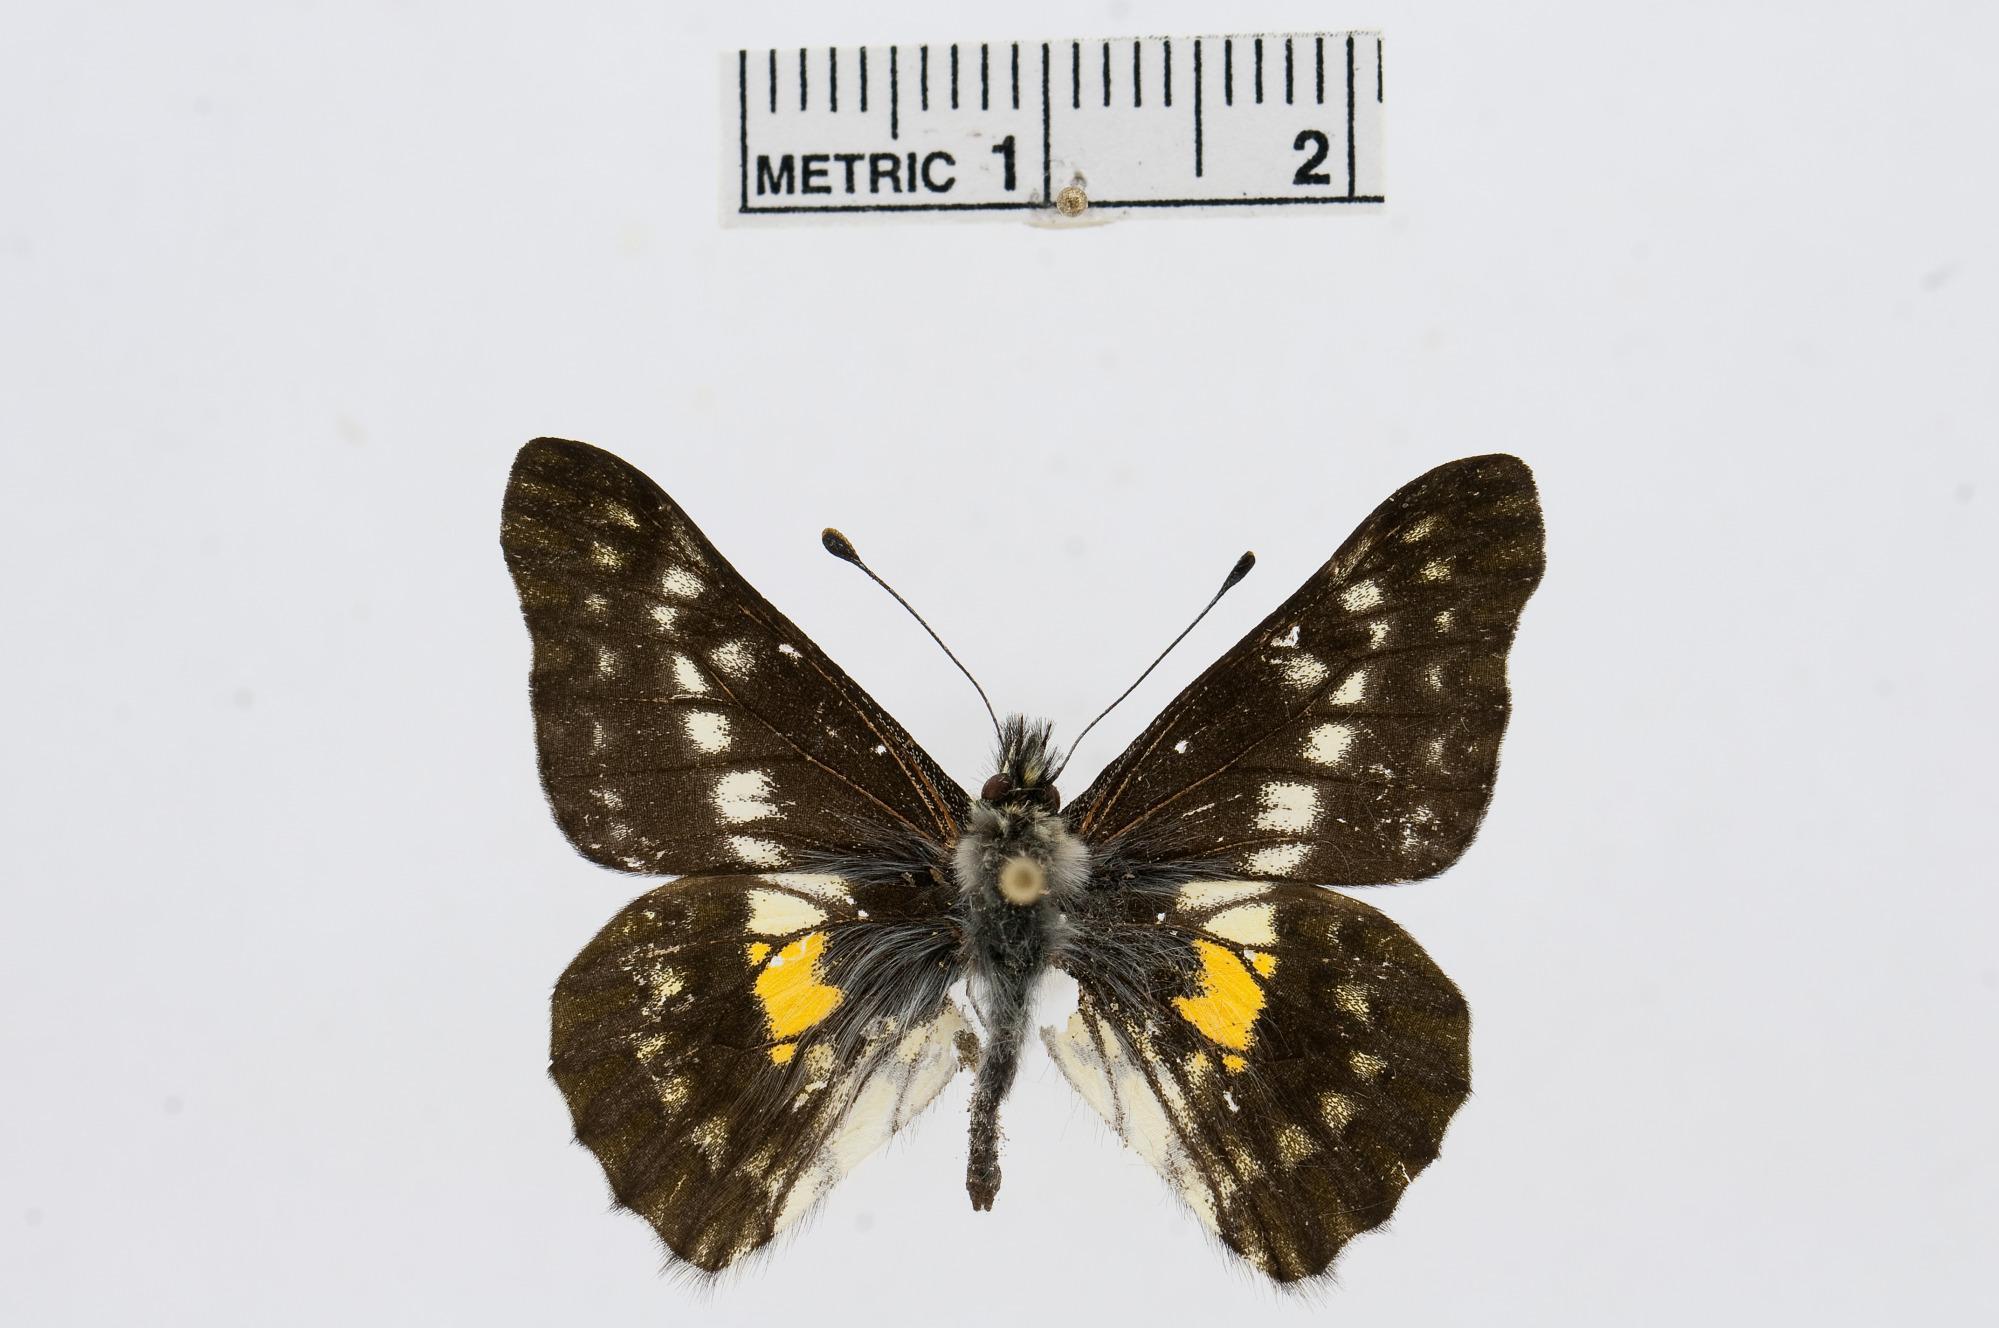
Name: Catasticta chrysolopha
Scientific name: Catasticta chrysolopha
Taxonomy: Animalia, Arthropoda, Hexapoda, Insecta, Lepidoptera, Pieridae, Pierinae